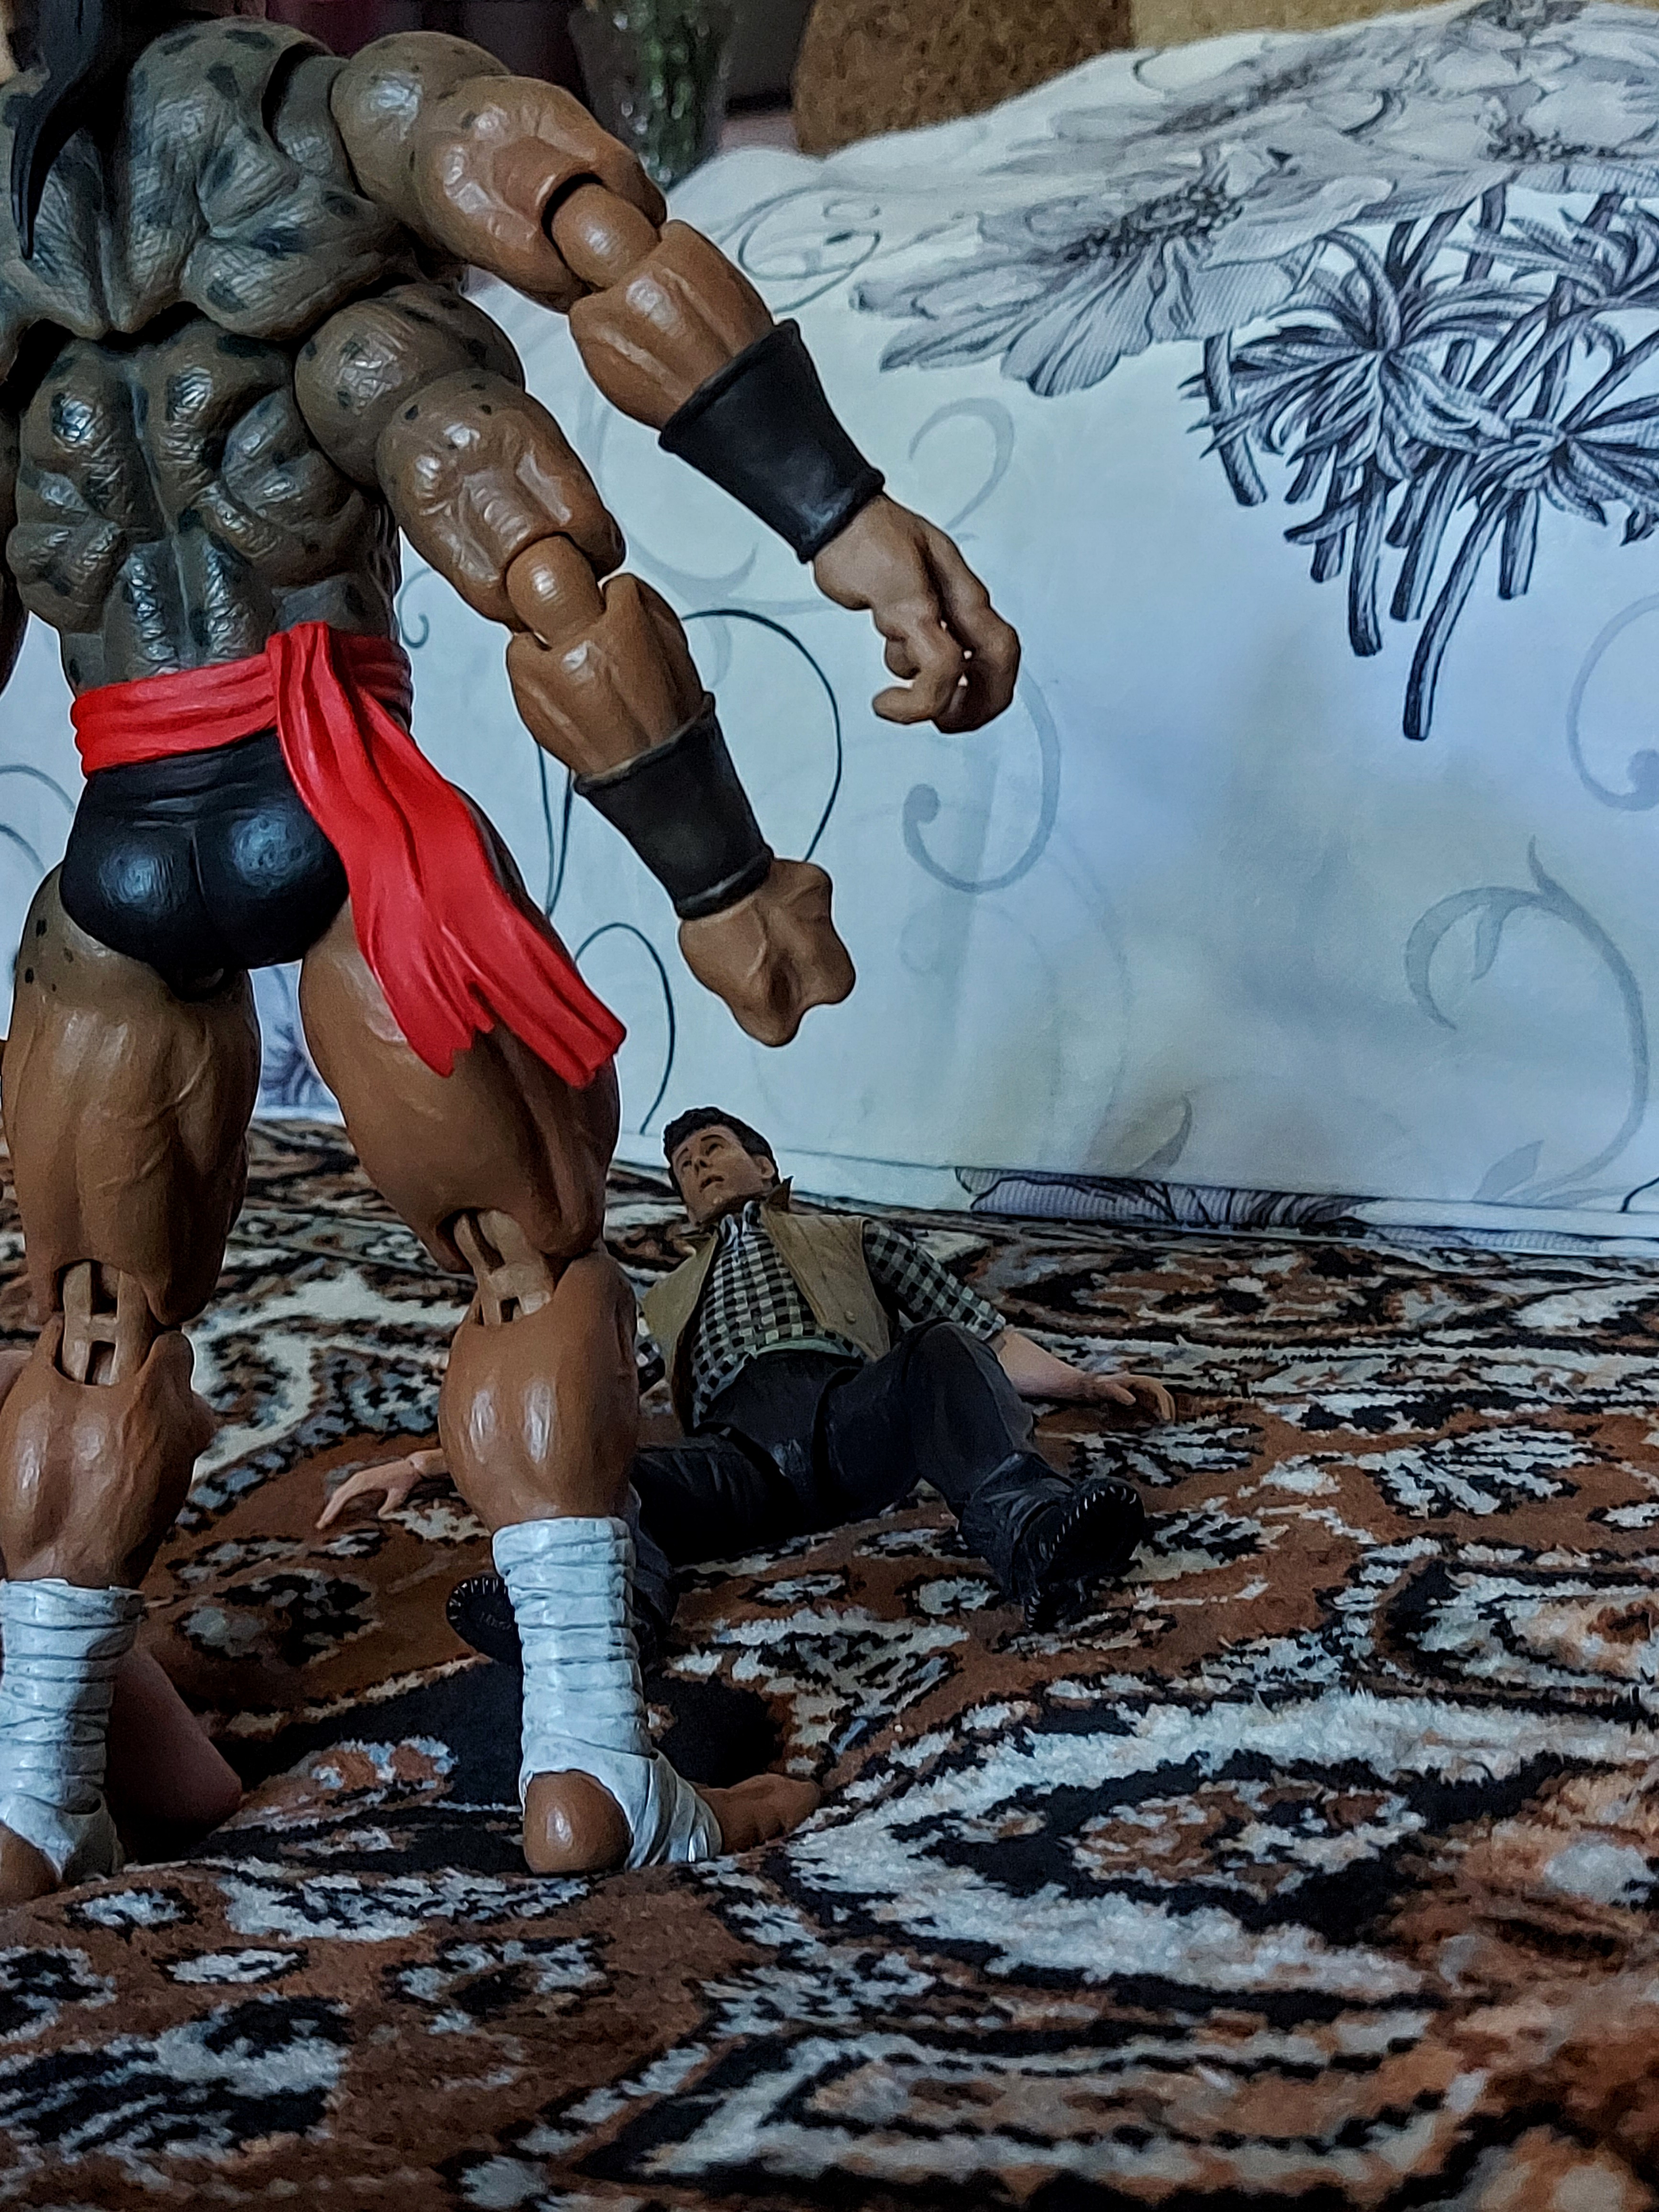
Shokan, storm, collectibles, warrior, fighter, action, figure, shorts, gesture, art, thigh, sneakers, wood, human leg, fictional character, chest, Barechested, boot, event, visual arts, painting, cg artwork, fun, soil, pollution, fiction, illustration, action figure, belt, flesh, mural, metal, graffiti, personal protective equipment, animation